The Witcher: Nightmare of the Wolf

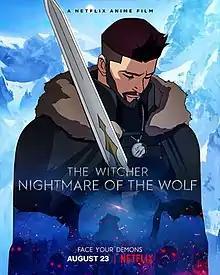
Official release poster

The Witcher: Nightmare of the Wolf is an adult animated dark fantasy film for Netflix, produced by Lauren Schmidt Hissrich, and starring Theo James, Lara Pulver, Graham McTavish, and Mary McDonnell. The film serves as a spin-off of the Netflix series "The Witcher." It focuses on the origin story of Geralt's mentor and fellow witcher Vesemir. The film premiered on August 23, 2021.